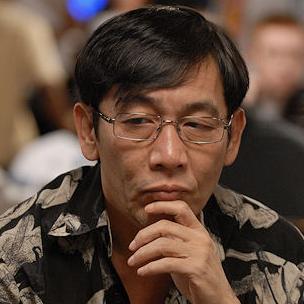
Age: 52